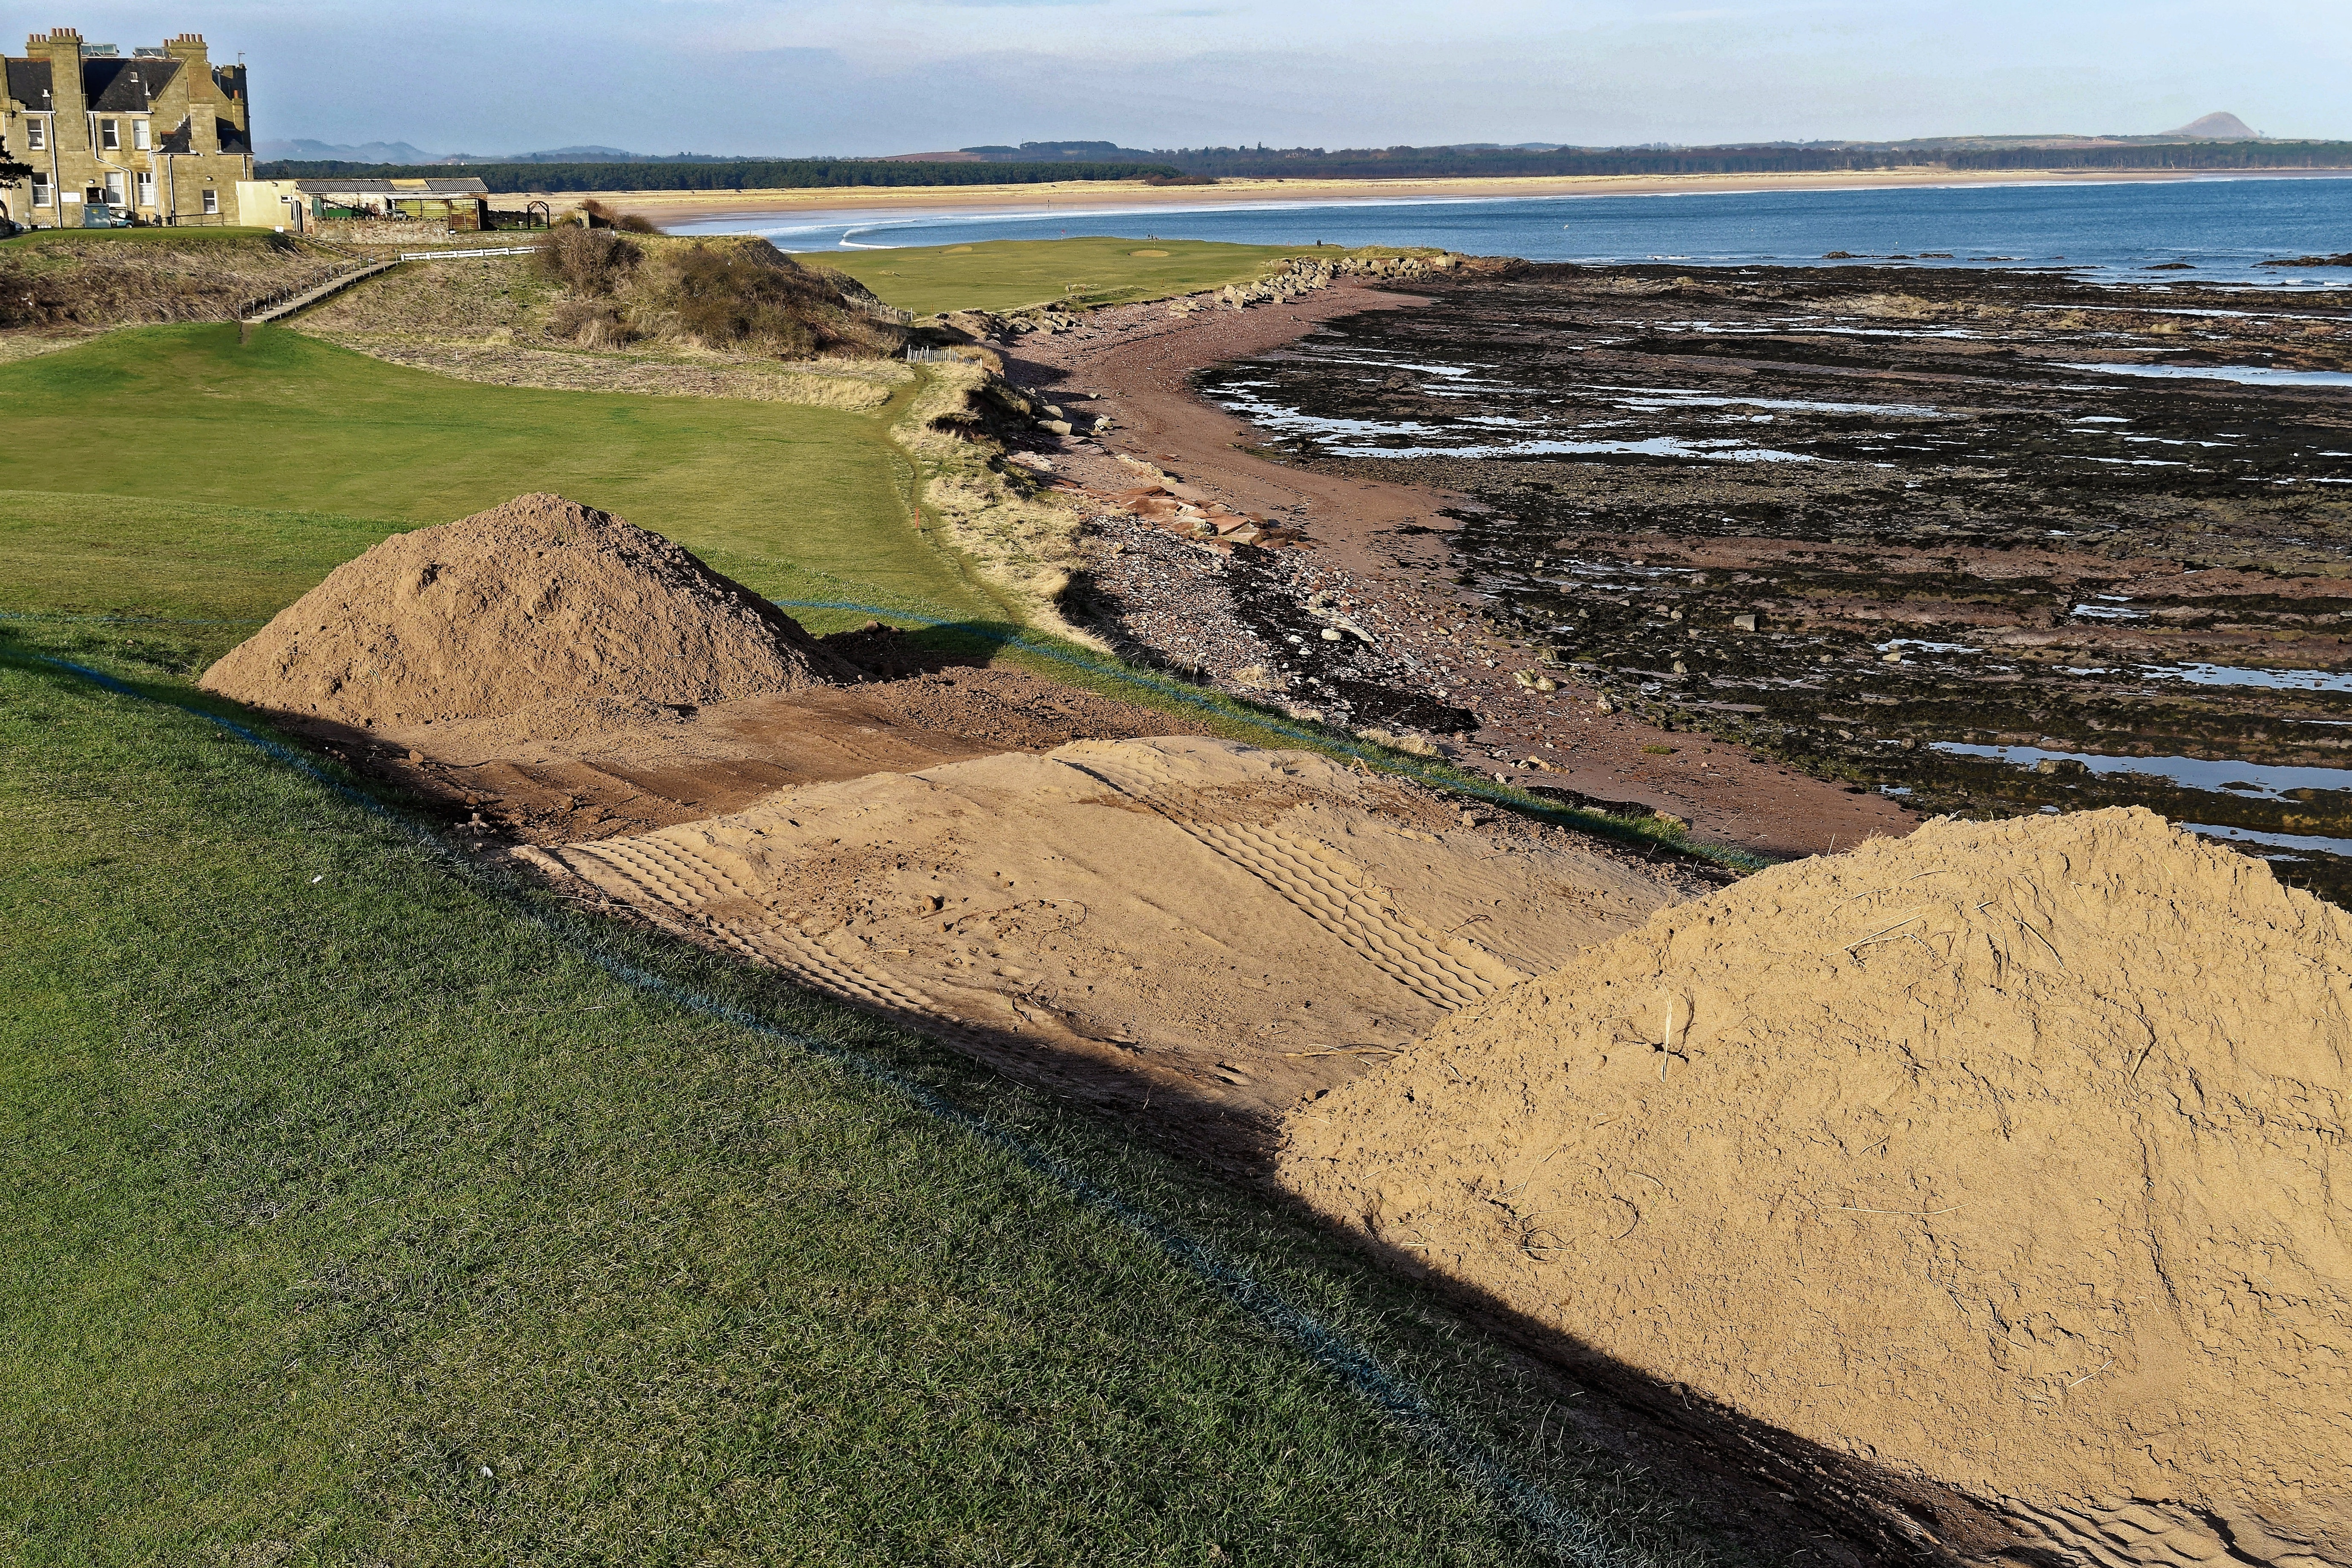
beach, landscape, sea, coast, tree, nature, grass, outdoor, sand, marsh, sky, sport, game, hole, shore, recreation, cliff, repair, cove, green, scenic, bay, reservoir, leisure, terrain, waterway, golf, golf course, golfing, sunny, clouds, geology, badlands, course, fairway, estuary, cape, maintenance, aerial photography, greenkeeper, ground under repair